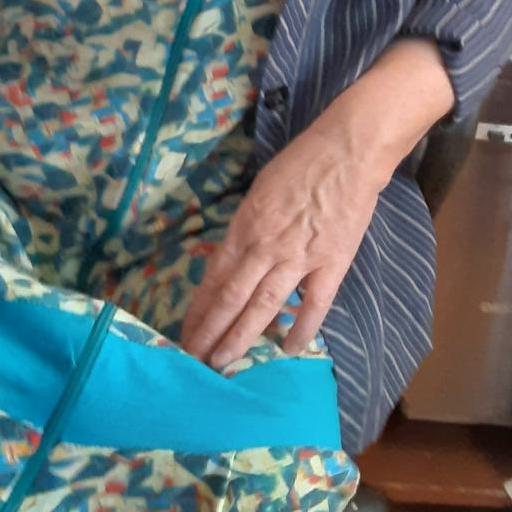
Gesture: no_gesture